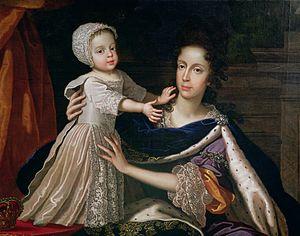
Anne, née à Londres le 6 février 1665 et décédée dans la même ville le 1ᵉʳ août 1714, est reine d'Angleterre, d'Écosse et d'Irlande du 8 mars 1702 à l'entrée en vigueur des Actes d'Union, le 1ᵉʳ mai 1707. À partir de cette date, l'Angleterre et l'Écosse forment un royaume unique, la Grande-Bretagne, dont Anne est la première reine jusqu'à sa mort.
Cet article donne la liste des héritiers successifs du trône d'Écosse depuis l'avènement de David Iᵉʳ en 1124 jusqu'à l'Acte d'Union de 1707. Contrairement à d'autres monarchies, les règles de succession n'ont pas inclus la loi salique, mais les droits des femmes n'ont cependant pas toujours été respectés. Les héritiers mâles ont porté le titre de duc de Rothesay, créé en 1398 sur décision du roi Robert III en faveur du premier descendant mâle du monarque, qui est aujourd'hui porté par les héritiers du trône britannique.
Cet article donne la liste des héritiers successifs du trône d'Angleterre depuis la conquête de Guillaume le Conquérant lors de la crise de succession d'Angleterre en 1066 jusqu'à l'Acte d'Union de 1707. Contrairement à d'autres monarchies, les règles de succession n'ont pas inclus la loi salique, mais les droits des femmes n'ont cependant pas toujours été respectés. Les héritiers mâles ont porté les titres de prince de Galles et de duc de Cornouailles, créés respectivement en 1301 et 1337 sur décision des rois Édouard Iᵉʳ et Édouard III en faveur du premier descendant mâle du monarque, qui sont aujourd'hui portés par les héritiers du trône britannique.